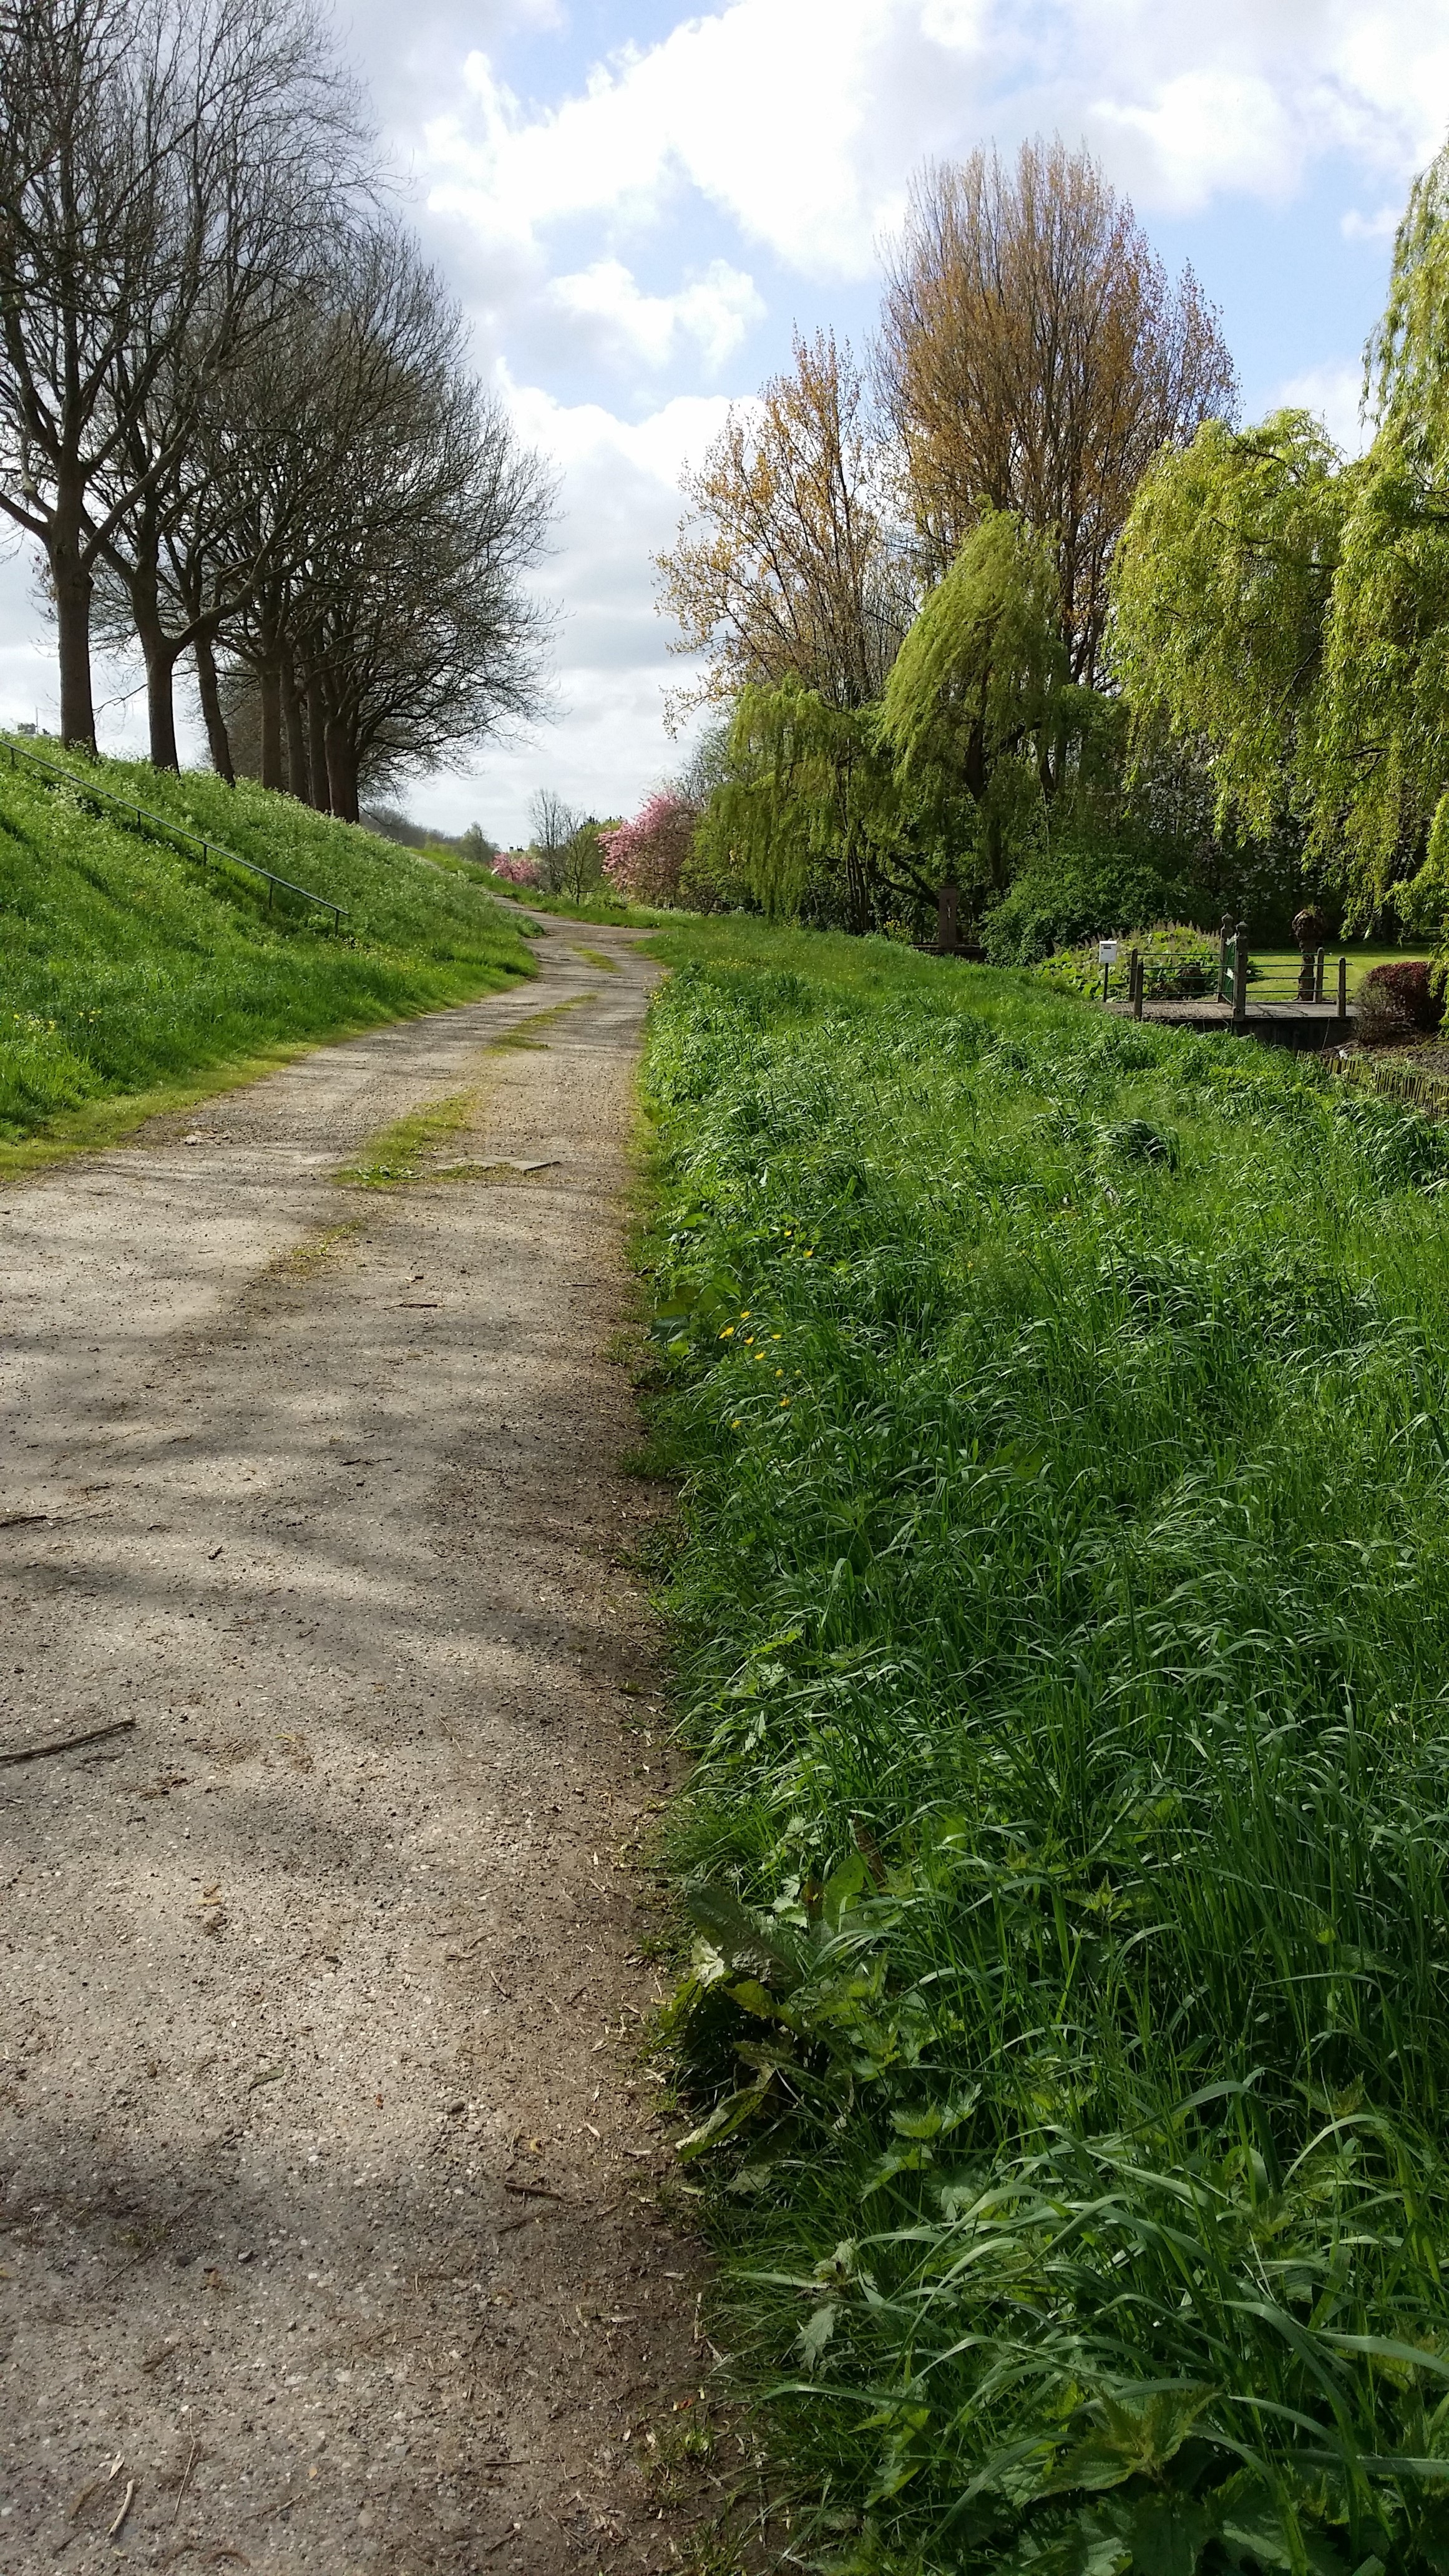
tree, nature, path, grass, plant, road, field, lawn, meadow, flower, walkway, green, soil, botany, garden, waterway, shrub, plantation, beauty, woodland, yard, hedge, rural area, grass family, woody plant